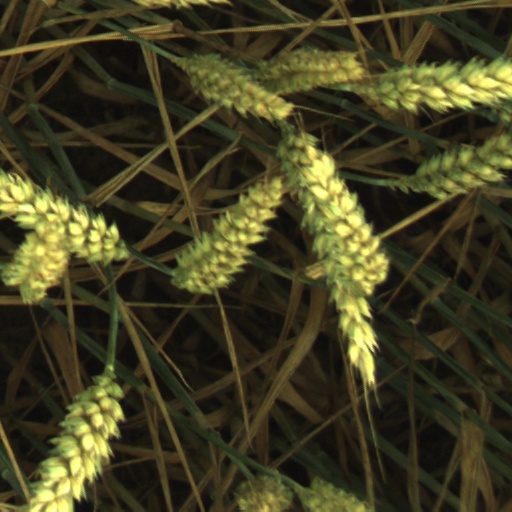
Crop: wheat